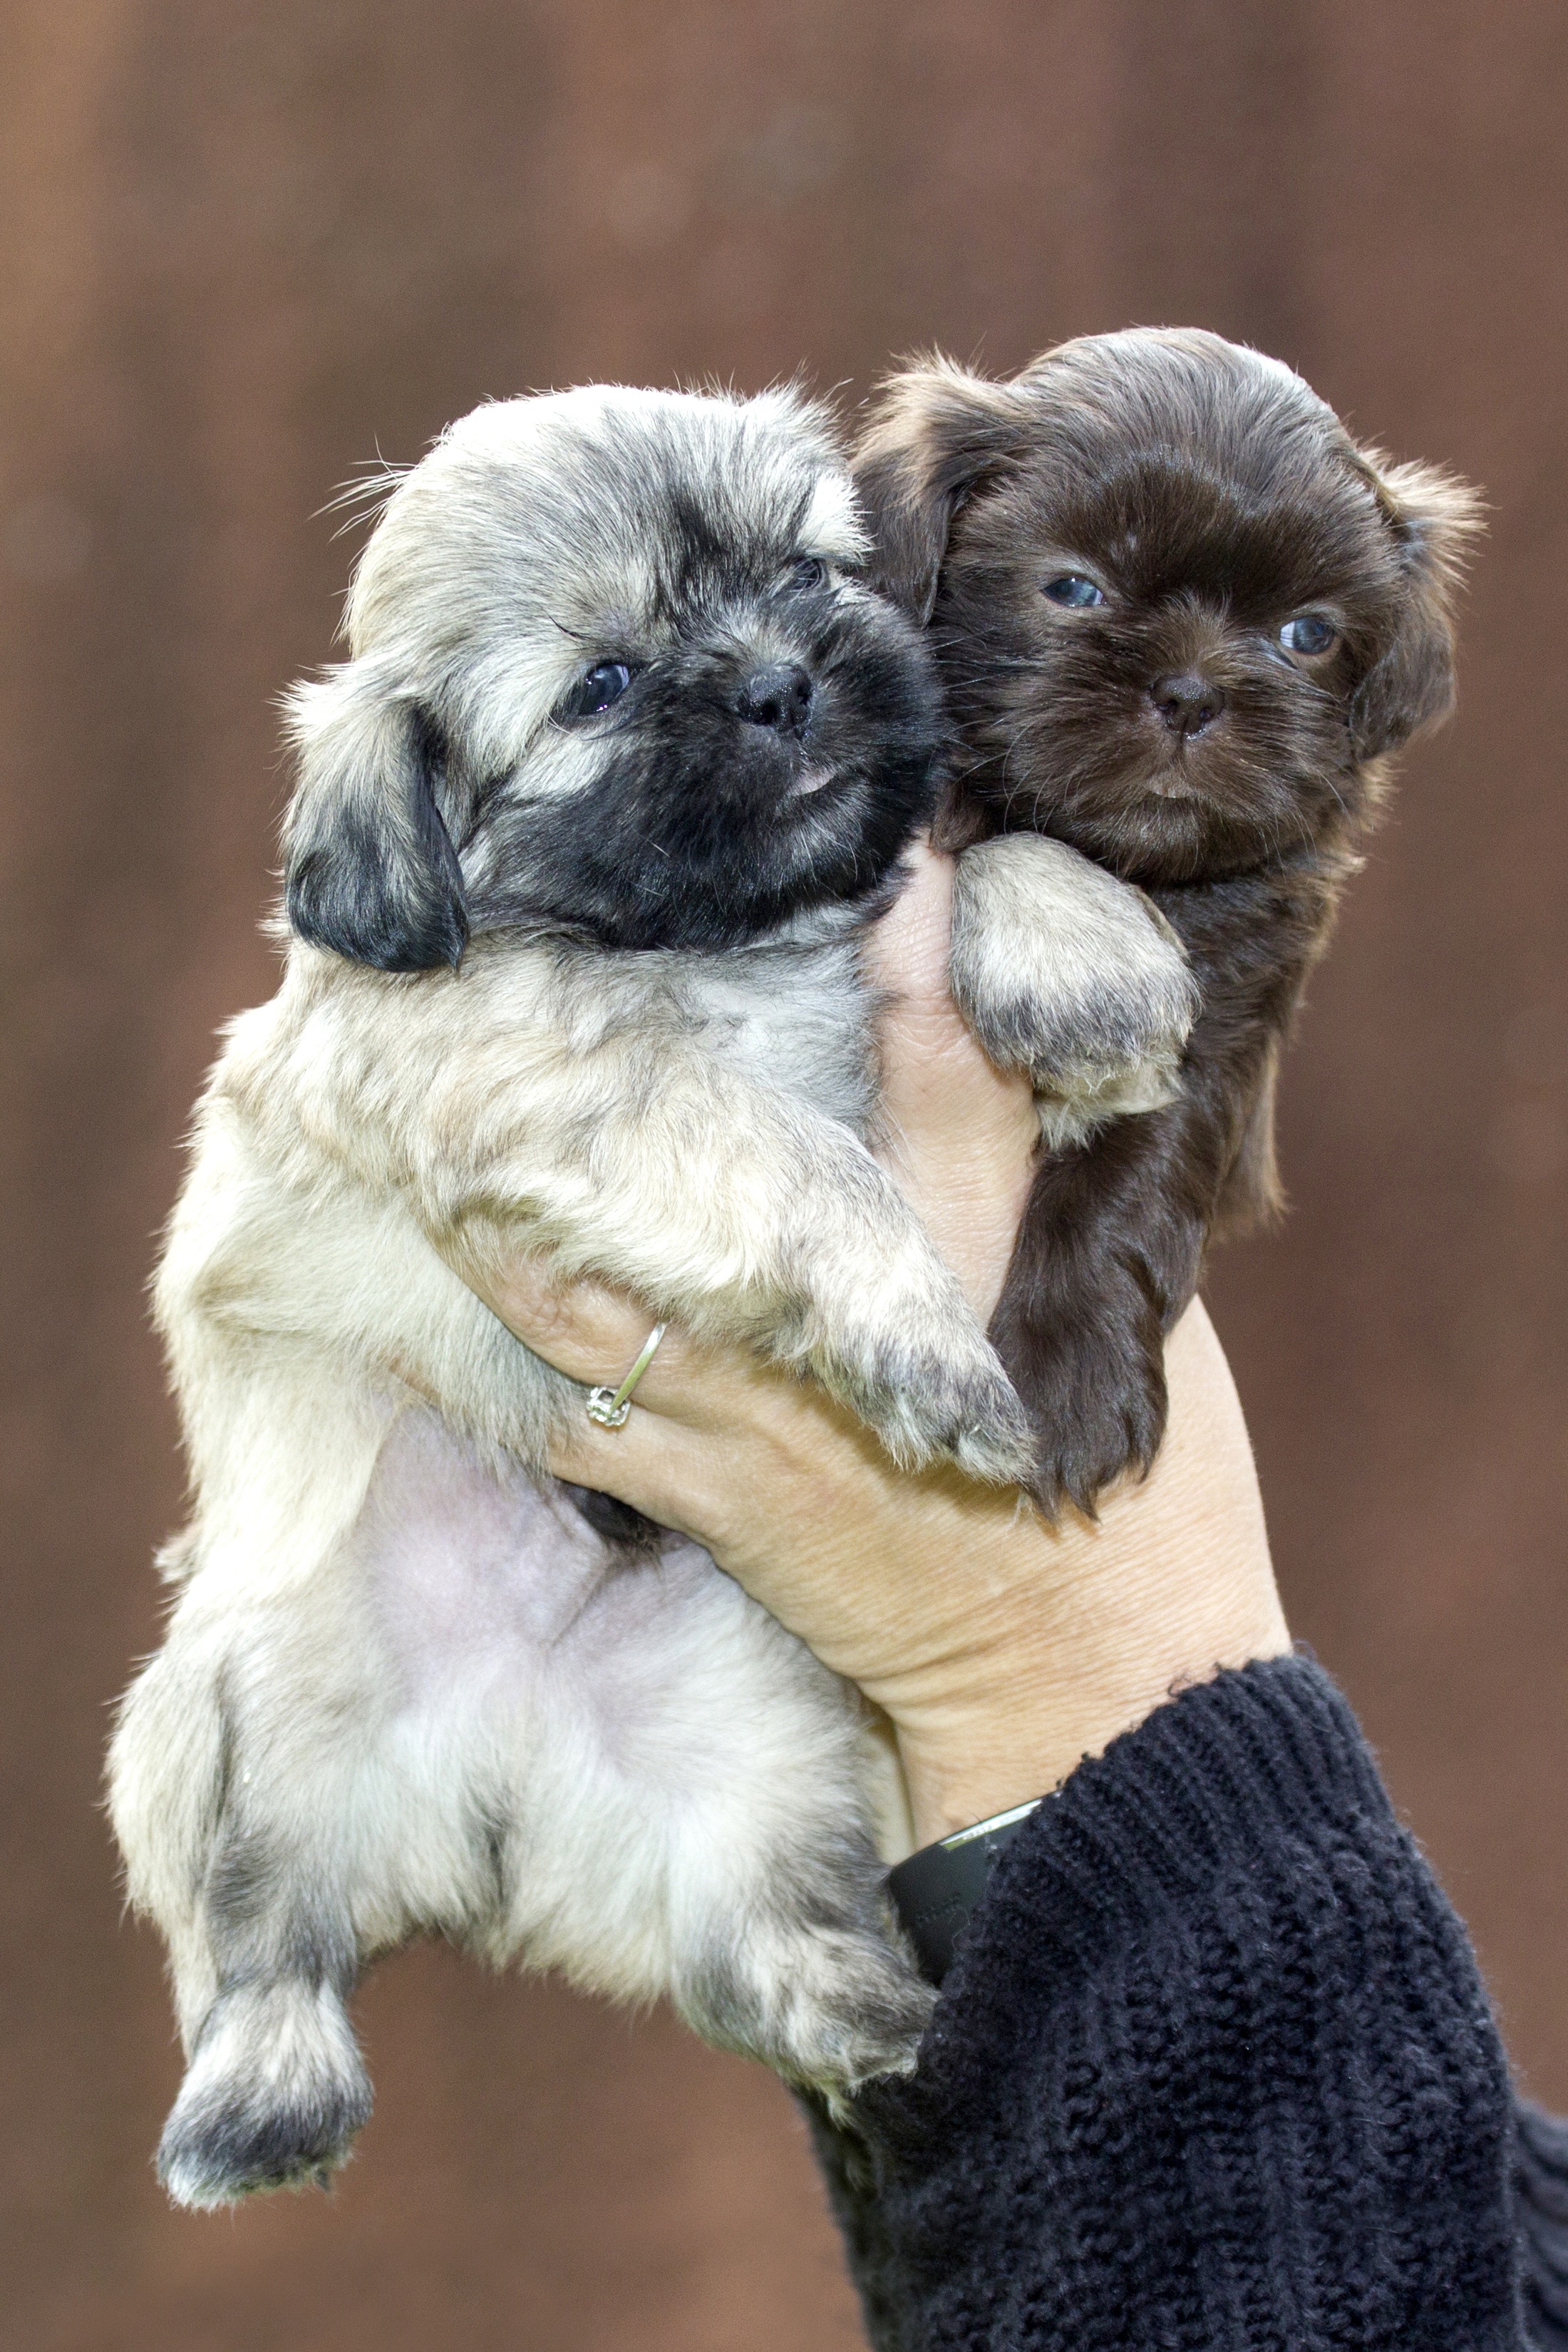
sweet, puppy, dog, pet, mammal, animals, vertebrate, dog breed, lhasa apso, shih, shih tzu, havanese, dog like mammal, carnivoran, dog breed group, schnoodle, dog crossbreeds, morkie, tibetan spaniel, poodle crossbreed, chinese imperial dog